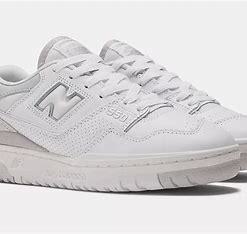
Brand: New
Model: Balance New Balance 550